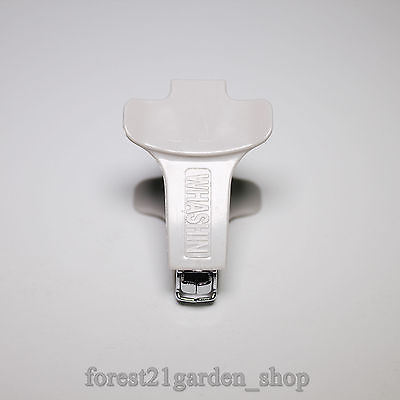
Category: stapler